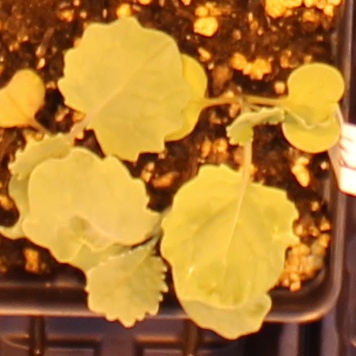
Label: Canola